2009 Hungarian Grand Prix

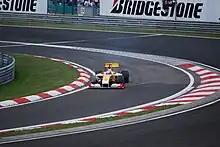
Fernando Alonso returning to the pits, after his Renault shed its right front wheel on lap thirteen.

Positions remained static until the start of lap five. Hamilton pressured Webber in turn one, and with the aid of the KERS button, overtook the Australian before turn two. Once clear of Webber, Hamilton started to cut into the gap that Alonso had built up at the front. Alonso's Renault was suffering from graining on its rear tyres (when the tyres shed little bits of rubber before sticking to the tread of the tyre, effectively separating the tyre from the track surface very slightly), and also a fuel pump problem, which forced him to change to a different fuel setting on the car. Alonso pitted on lap twelve, and was stationary for 6.4 seconds. However, he was released with his front right wheel incorrectly attached, causing the wheel-mounted brake duct or "spinner" to rotate while the wheel was turning. The duct then fell off and disintegrated at turn four, as Alonso continued to go round the circuit. The wheel then parted from the car at turn nine, and Alonso drove the car back to the pits on three wheels. The missing wheel was replaced, enabling him to continue in the race, but he returned to the pits on the following lap, as the earlier fuel pump problem proved terminal.